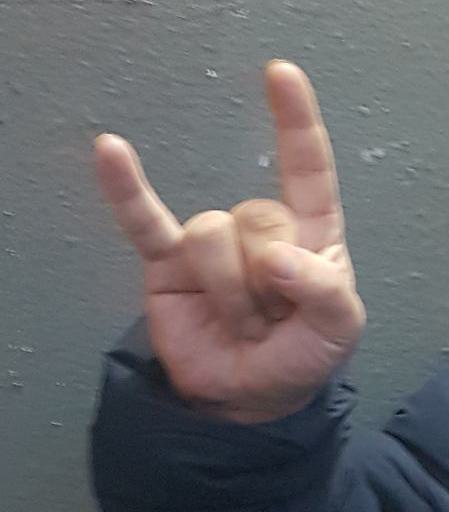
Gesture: rock